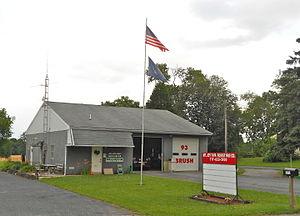
Mount Joy Township est un township situé au nord-ouest du comté de Lancaster, en Pennsylvanie, aux États-Unis. En 2010, il comptait une population de 9 873 habitants.